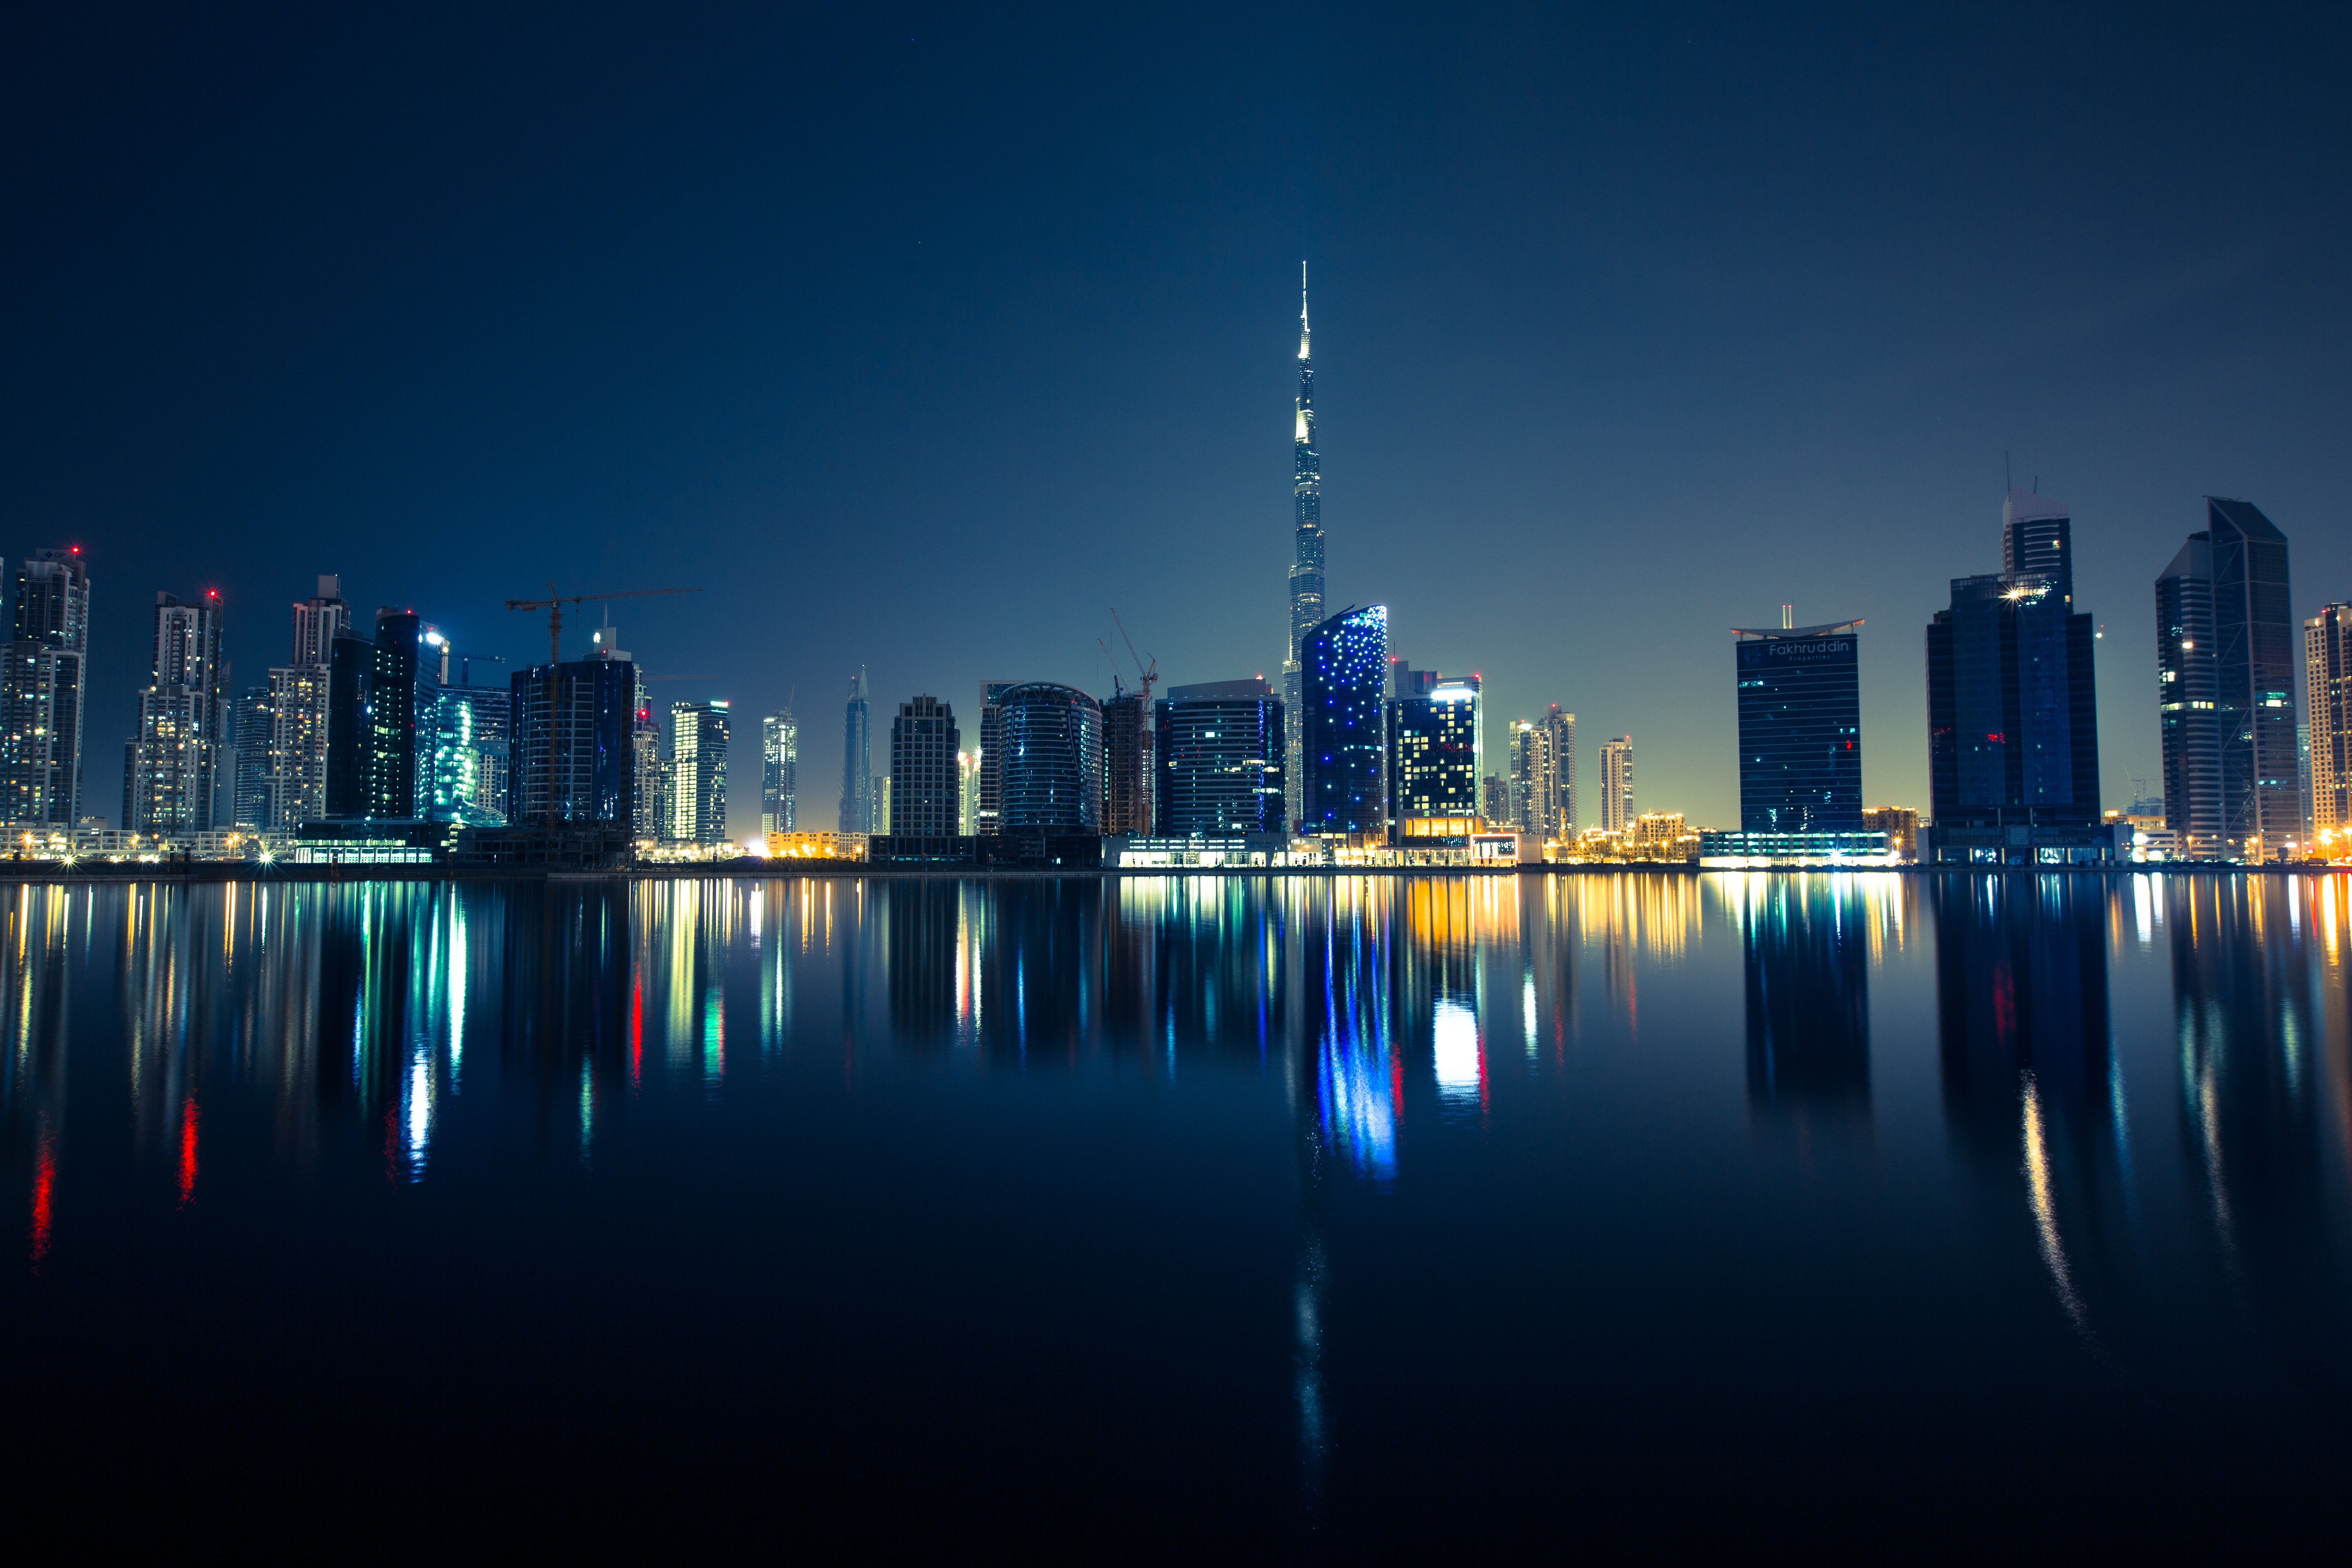
horizon, light, skyline, night, building, city, skyscraper, cityscape, dusk, evening, reflection, metropolis, geographical feature, human settlement, metropolitan area